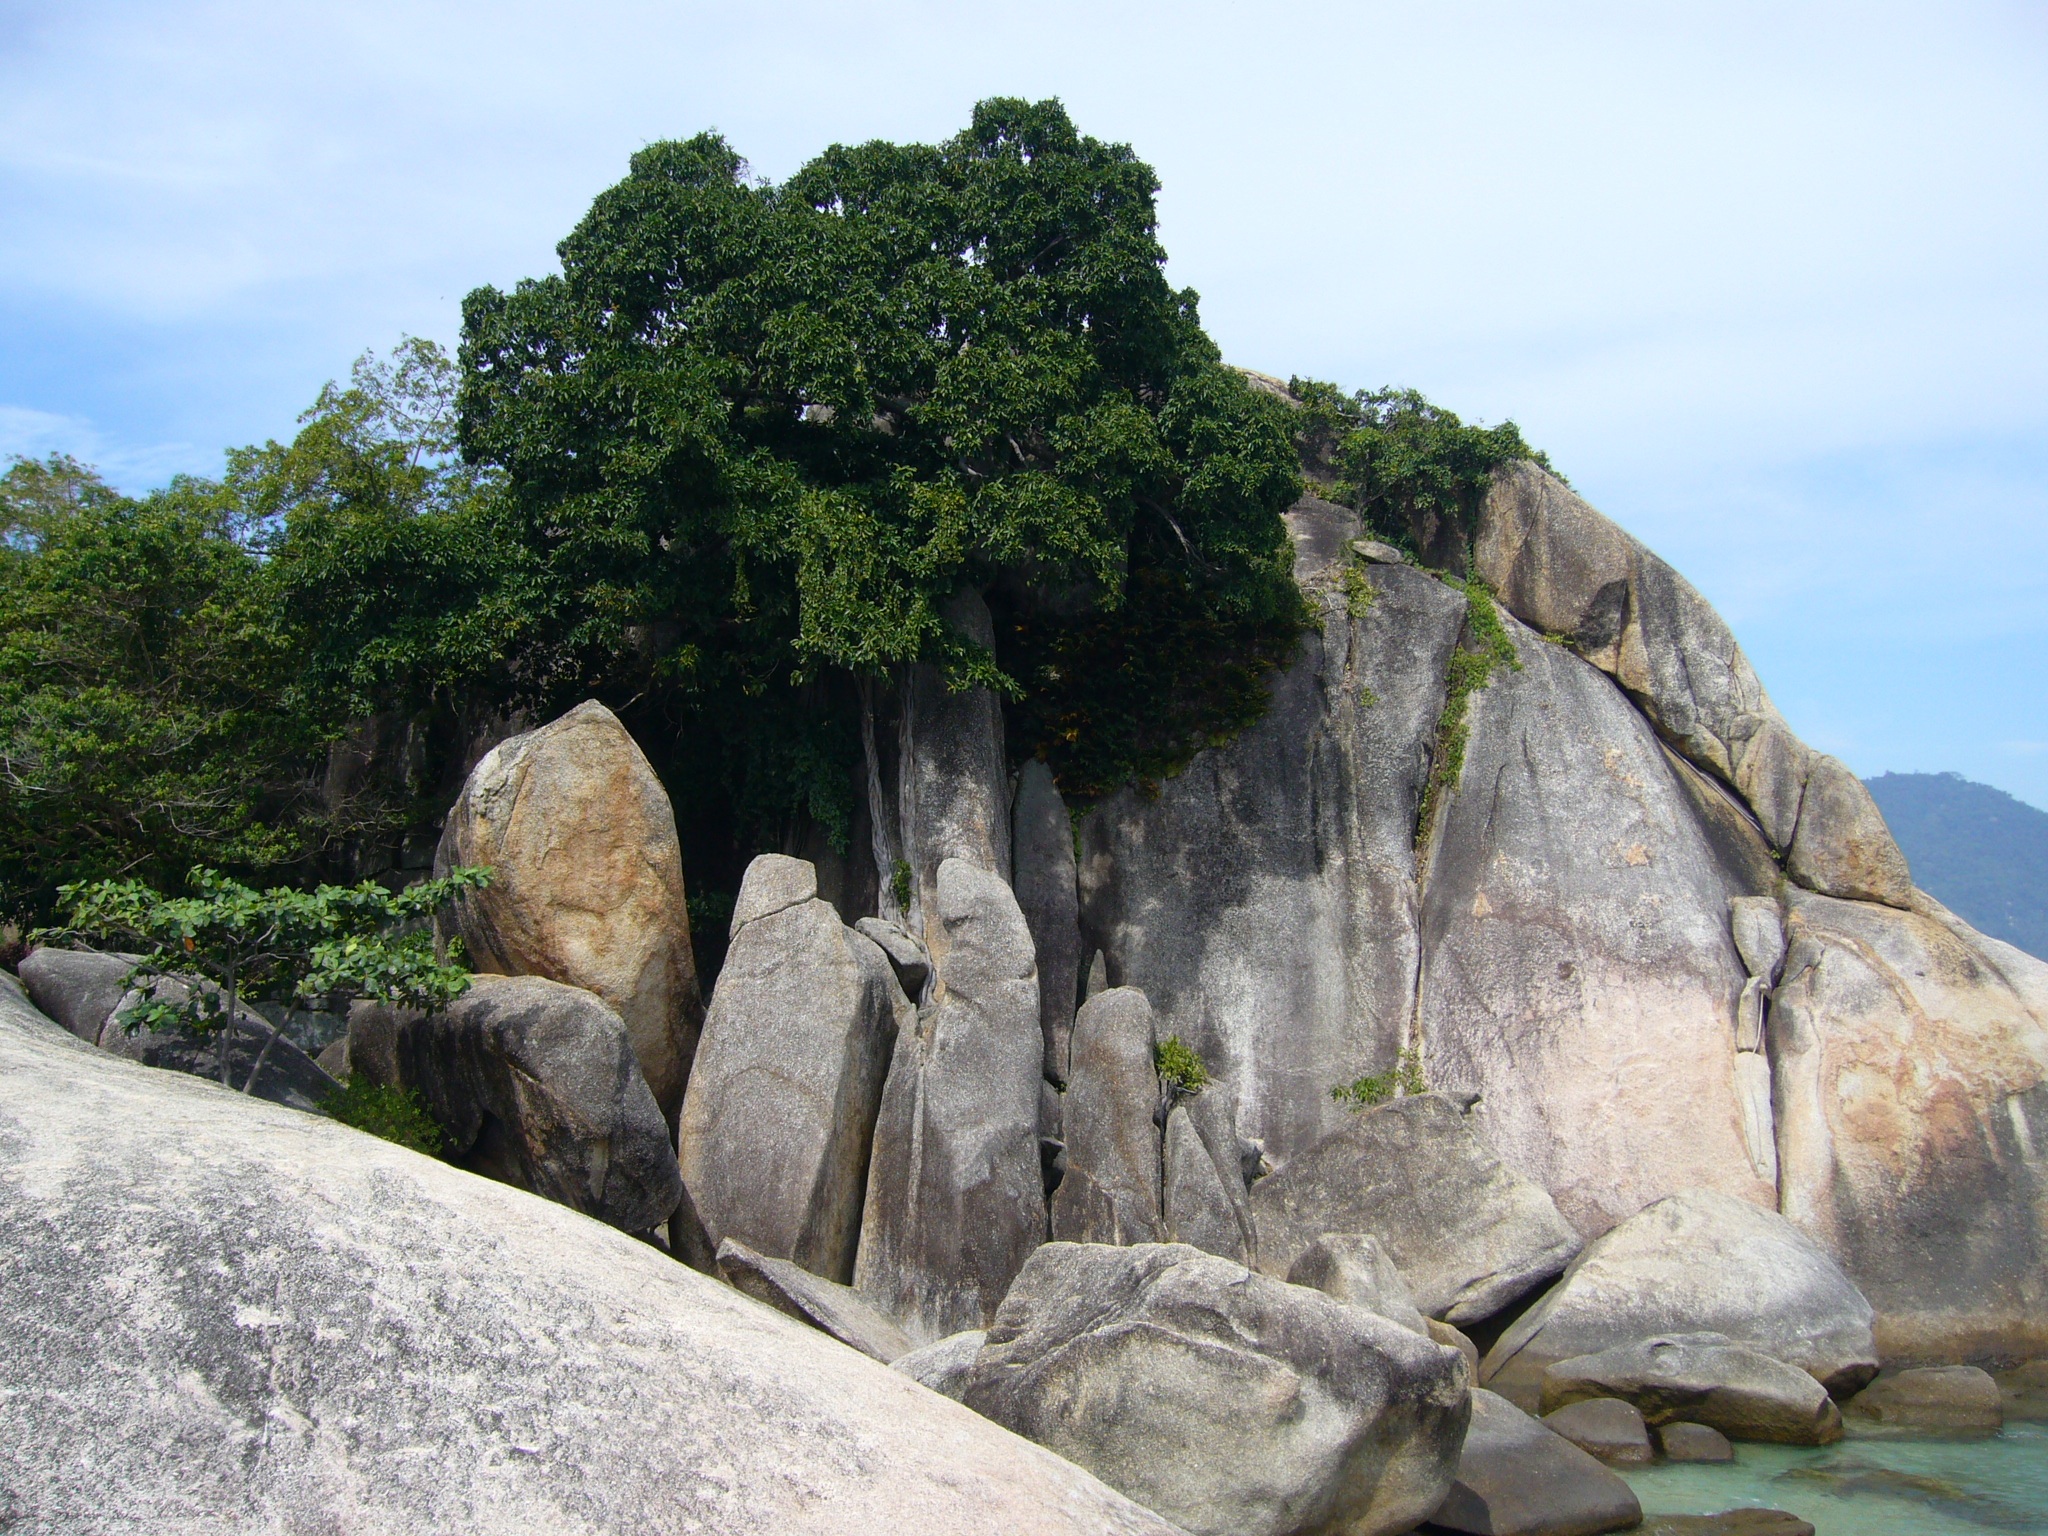
sea, coast, rock, mountain, valley, cliff, terrain, material, geology, boulder, the island, water feature, wadi, rock star, grandmother rock